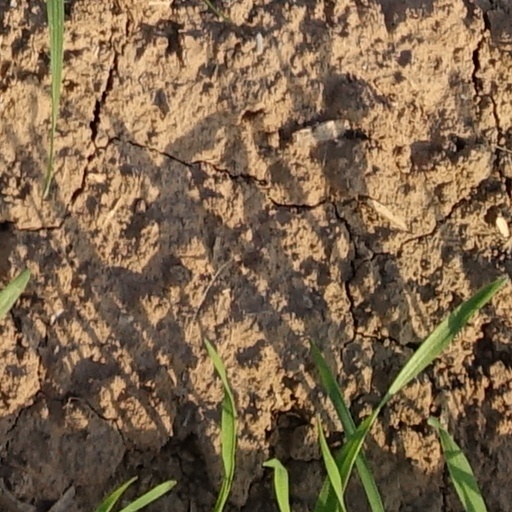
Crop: wheat